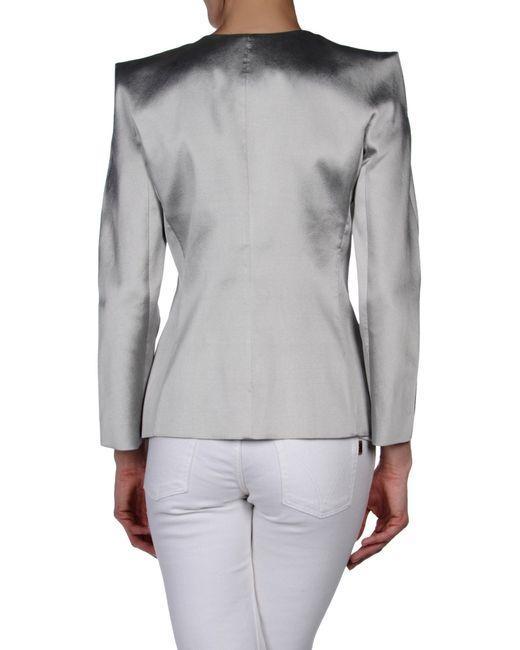
Langarm silberner formeller Büromantel